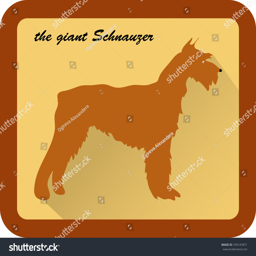
dog the giant icon in flat style with long shadow .